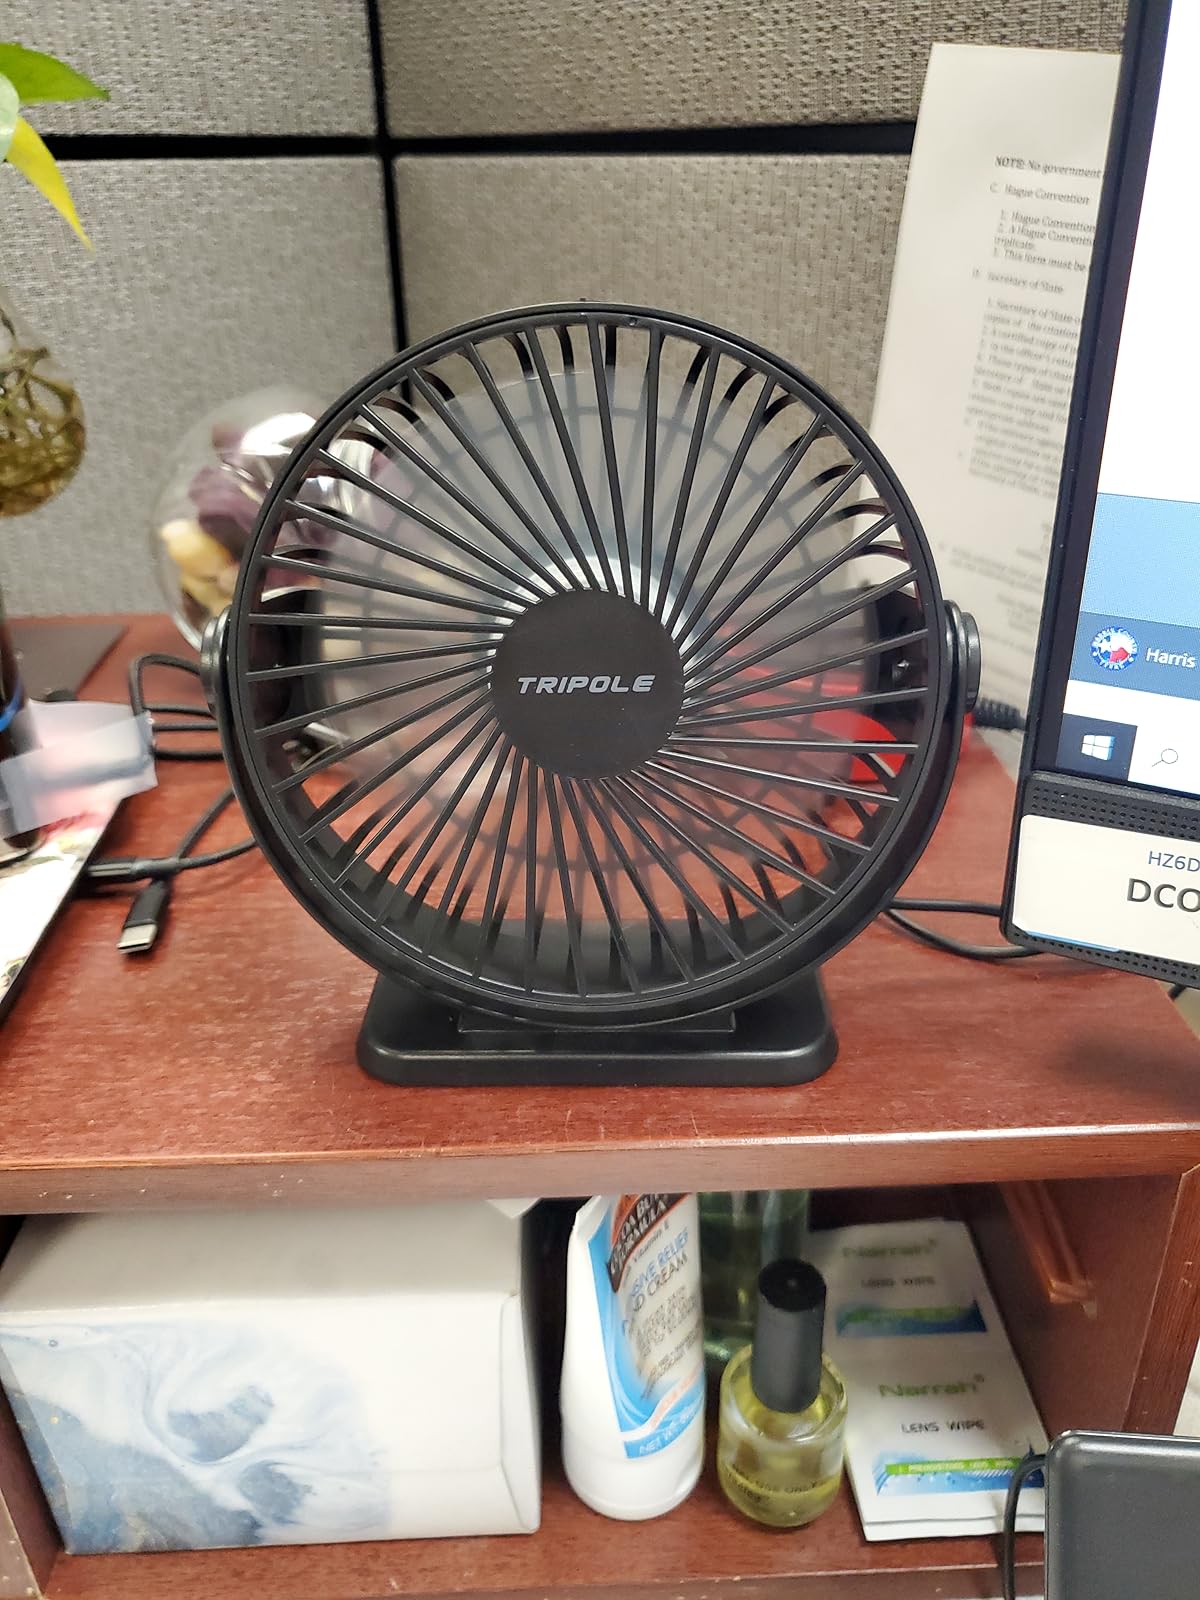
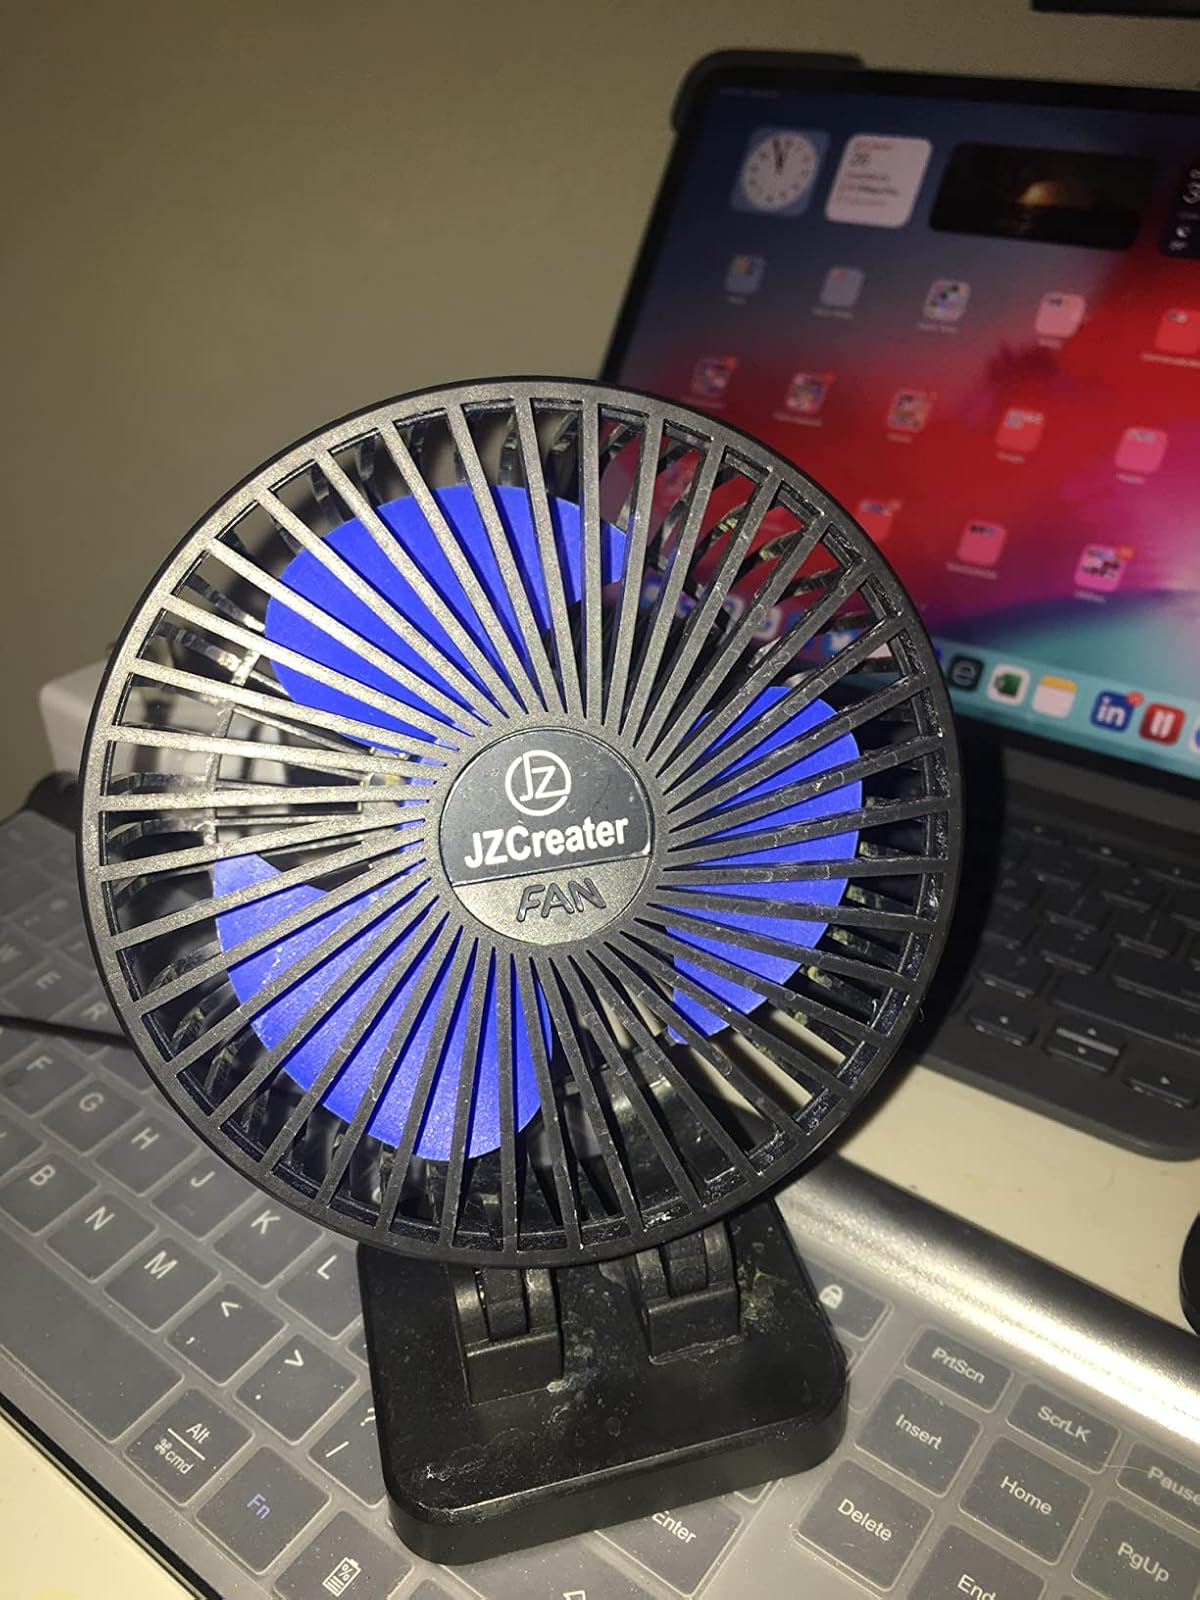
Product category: fan
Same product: no